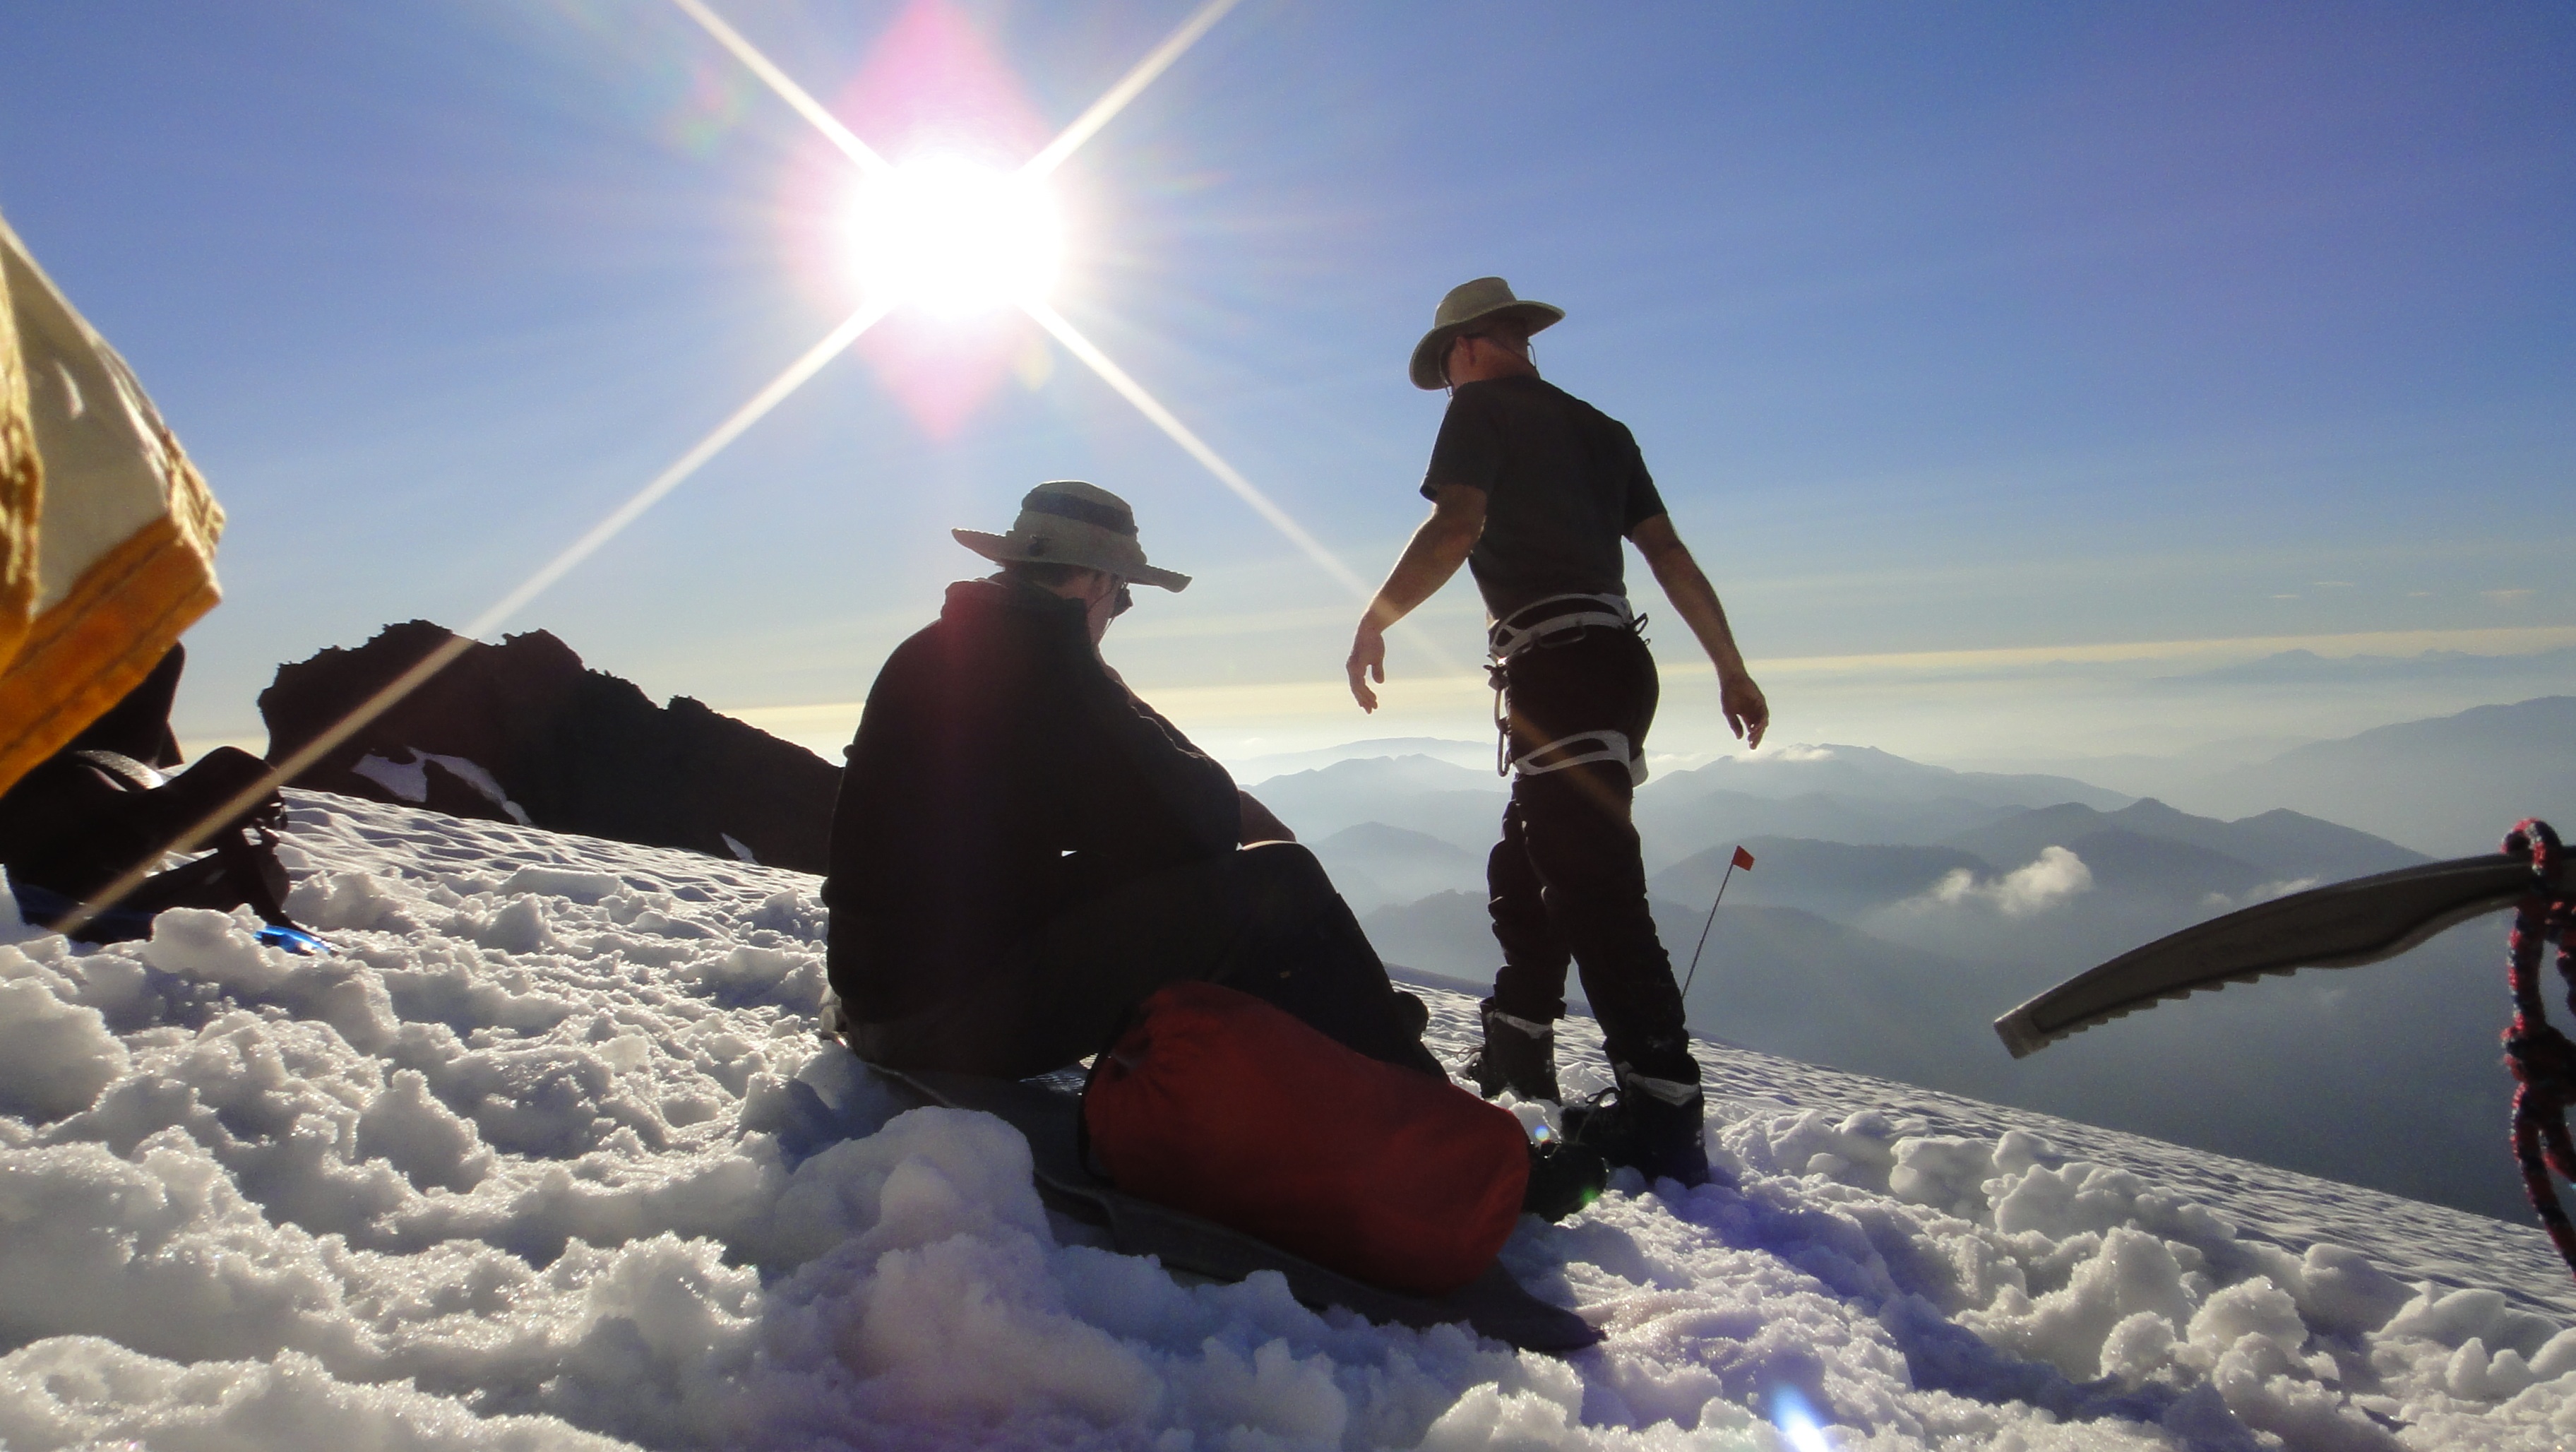
mountain, snow, winter, adventure, extreme sport, summit, mountaineering, winter sport, sports, geological phenomenon